Sclerothorax

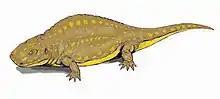
Restoration

Huene originally classified "Sclerothorax" within the family Actinodontidae as a close relative of "Sclerocephalus", another genus of temnospondyl from Germany that has a similarly broad skull. This classification put it as a close relative of a major temnospondyl group called Stereospondyli, characterized by centra (central portions of vertebrae) that are primarily formed by bones called intercentra (non-stereospondyl temnospondyls have an additional bone called the pleurocentrum that forms a significant portion of each vertebra). The unusual vertebrae of "Sclerothorax" were thought to separate it from stereospondyls, but in 2000 it was reinterpreted as a tentative member of the group. A phylogenetic analysis published in 2007 placed "Sclerothorax" as a derived stereospondyl in a clade called Capitosauria.